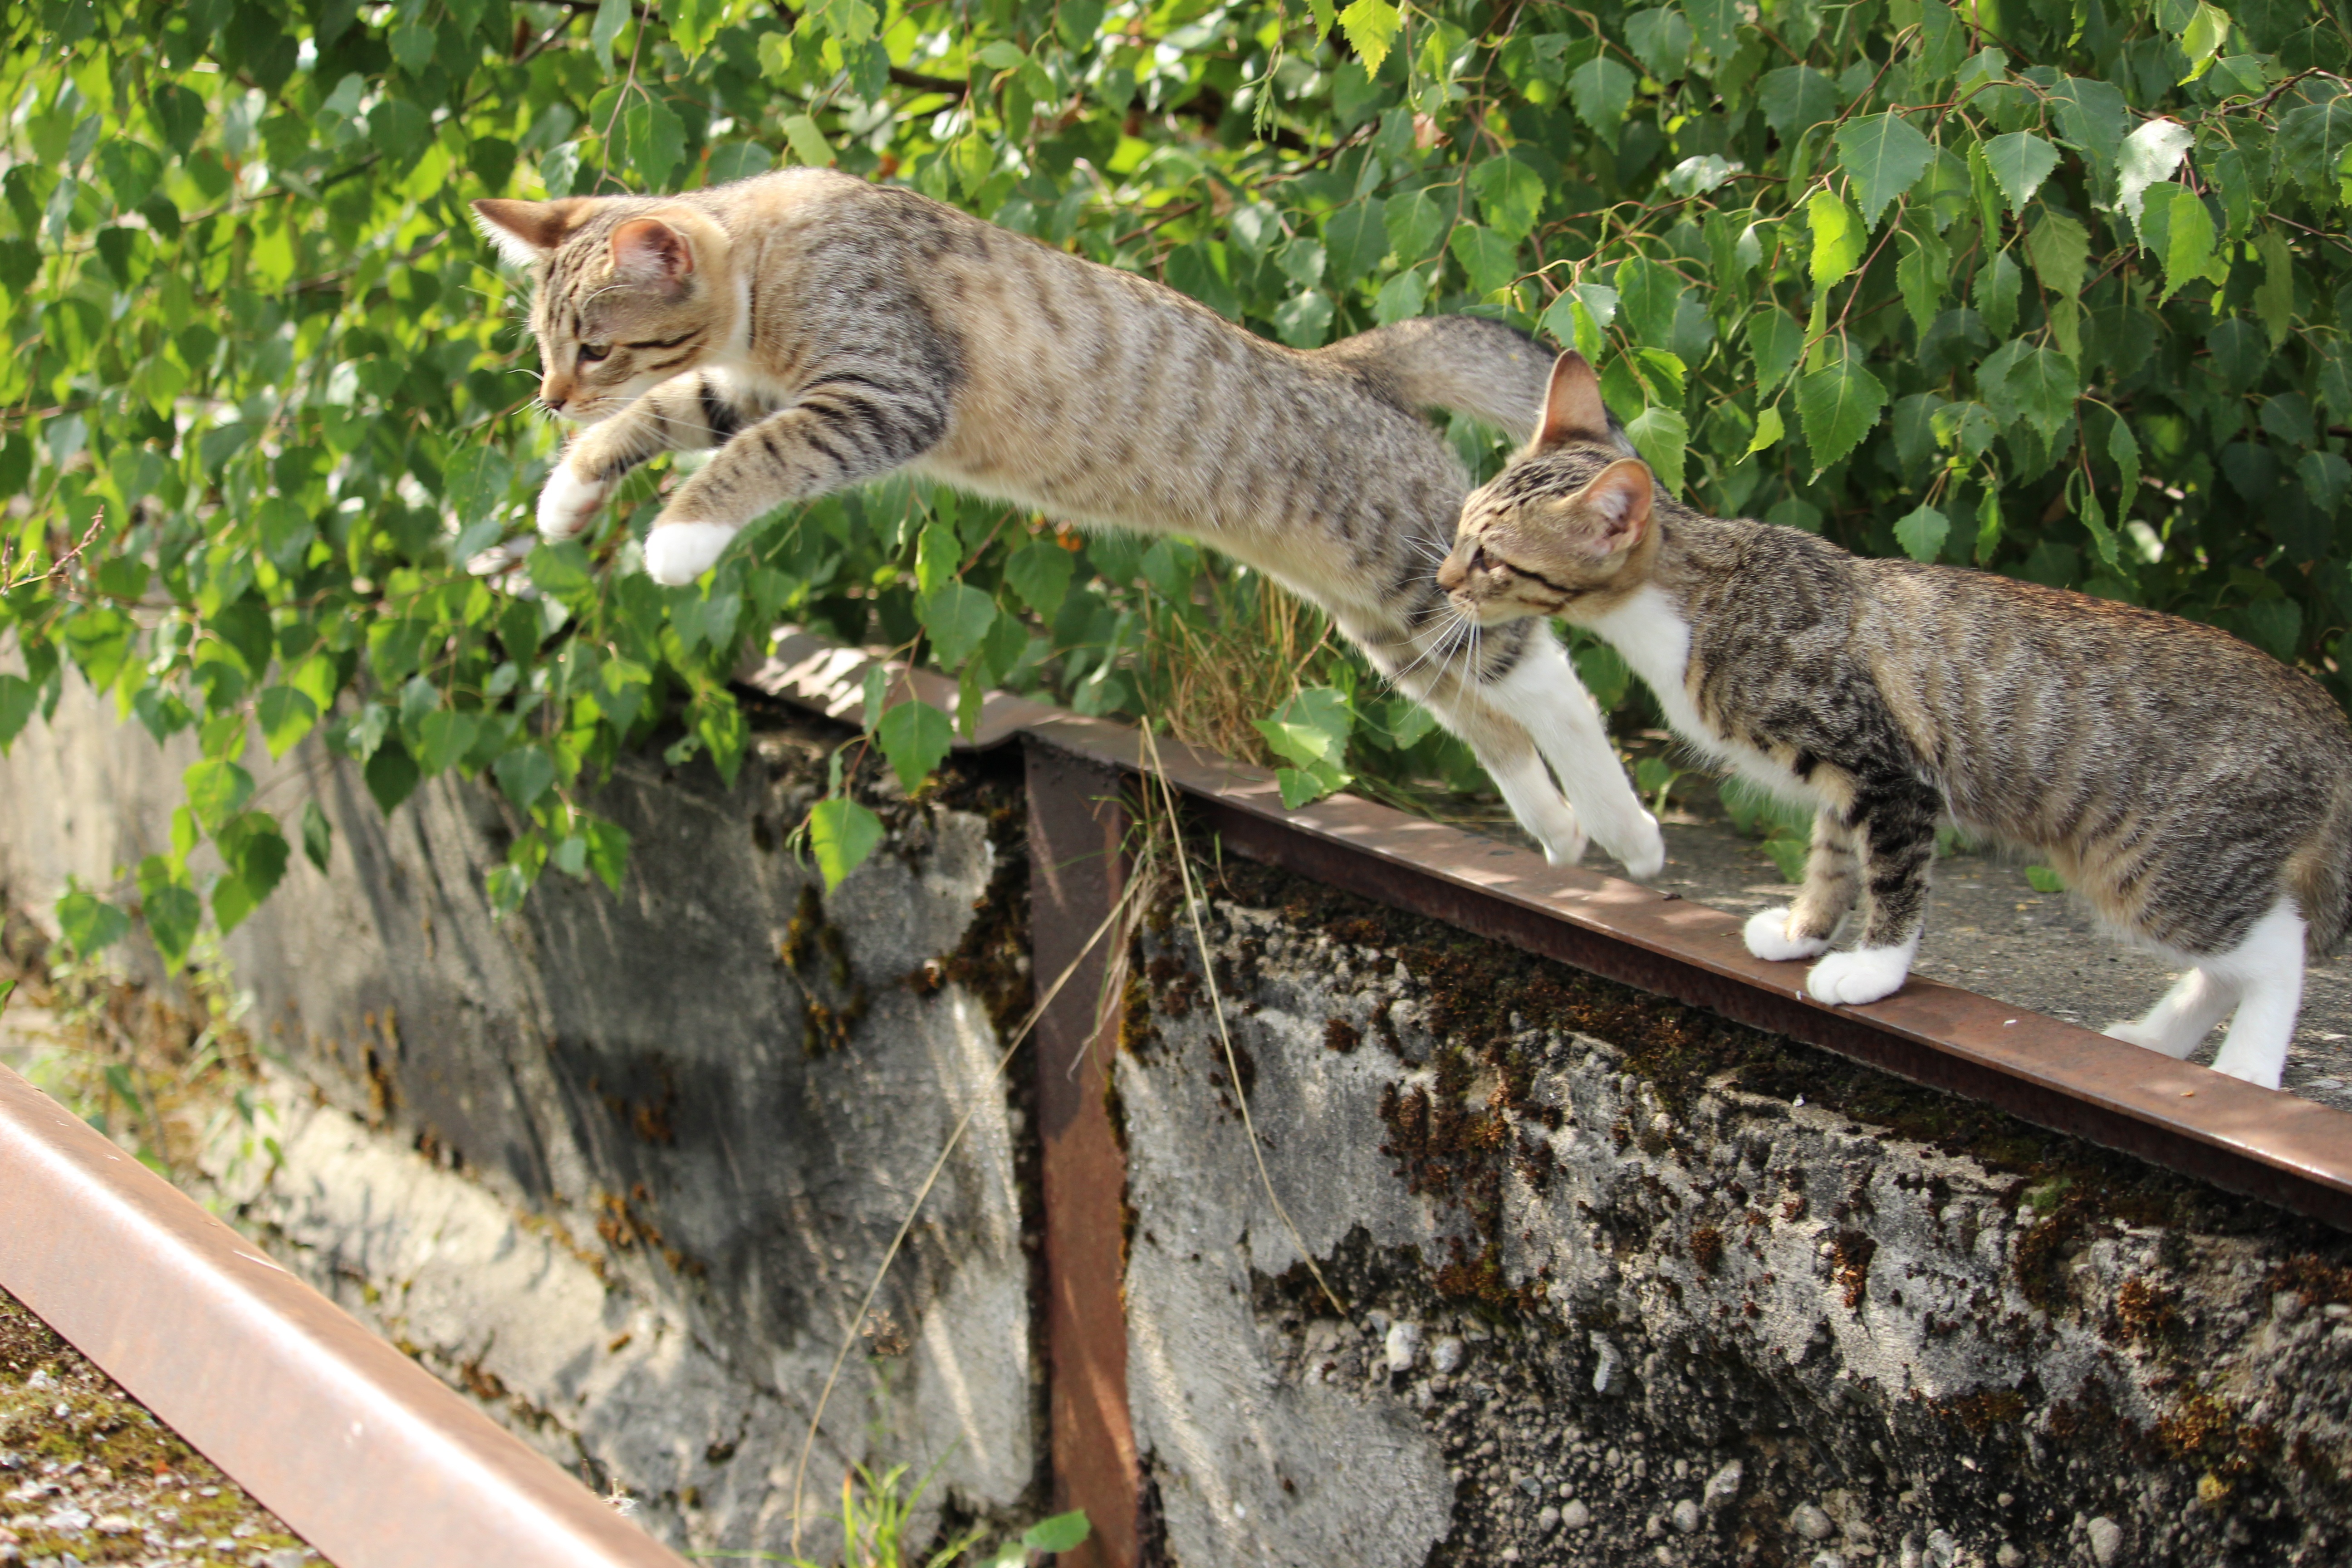
jump, wildlife, kitten, cat, mammal, fauna, savannah, vertebrate, lynx, bobcat, young cat, ocelot, cat baby, bengal, wild cat, small to medium sized cats, cat like mammal, pixie bob, rusty spotted cat